Benefits Supervisor Sleeping

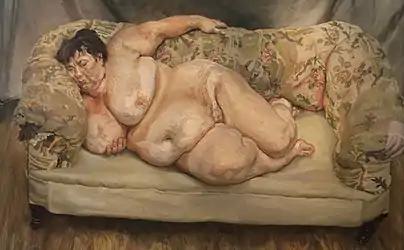
"Benefits Supervisor Sleeping", Lucian Freud, 1995.

Benefits Supervisor Sleeping is a 1995 oil on canvas painting by the British artist Lucian Freud depicting a fat, naked woman lying on a couch. It is a portrait of Sue Tilley, a Jobcentre supervisor, who then weighed about .